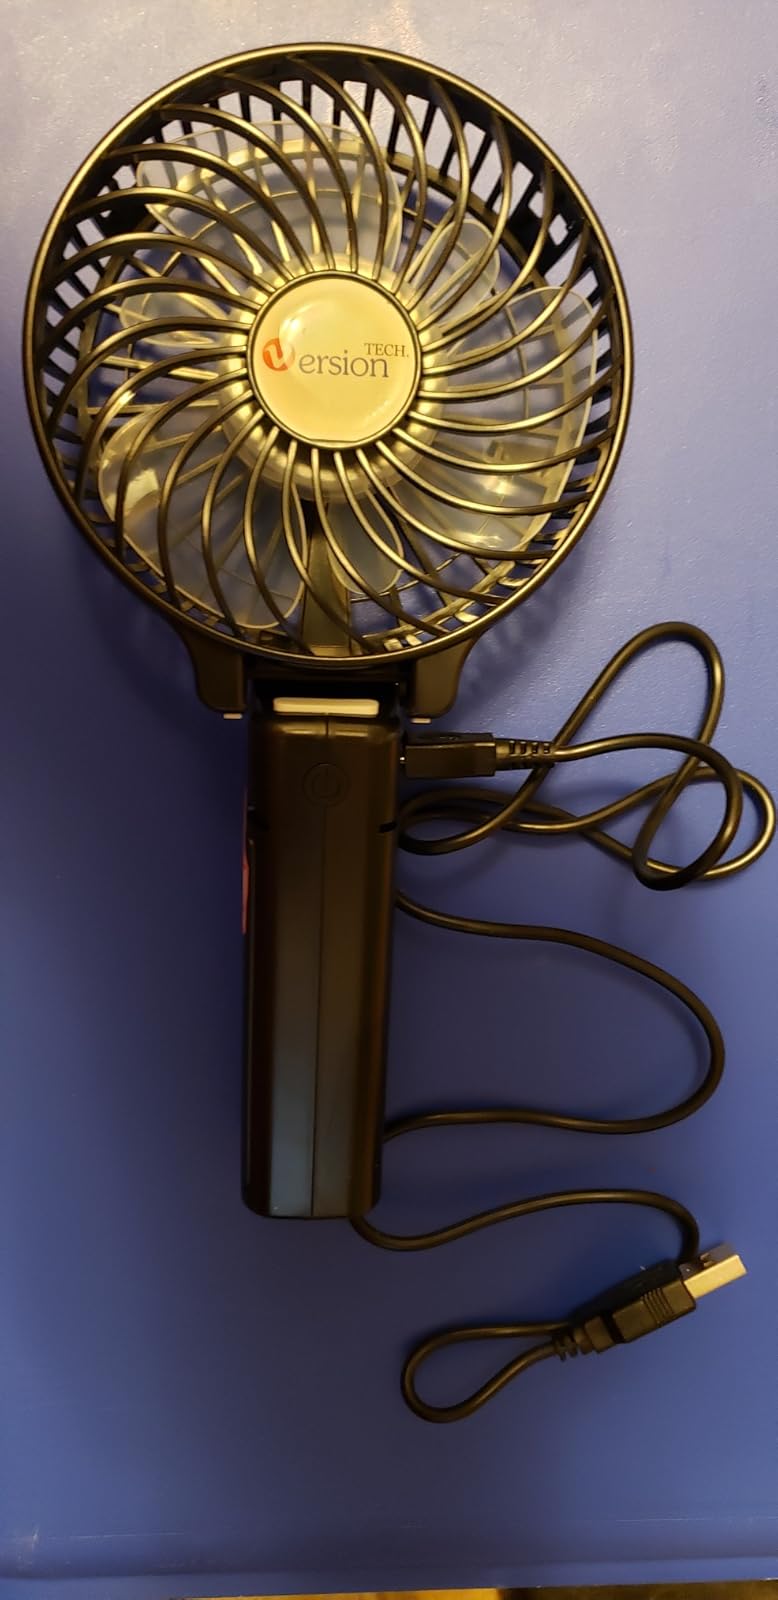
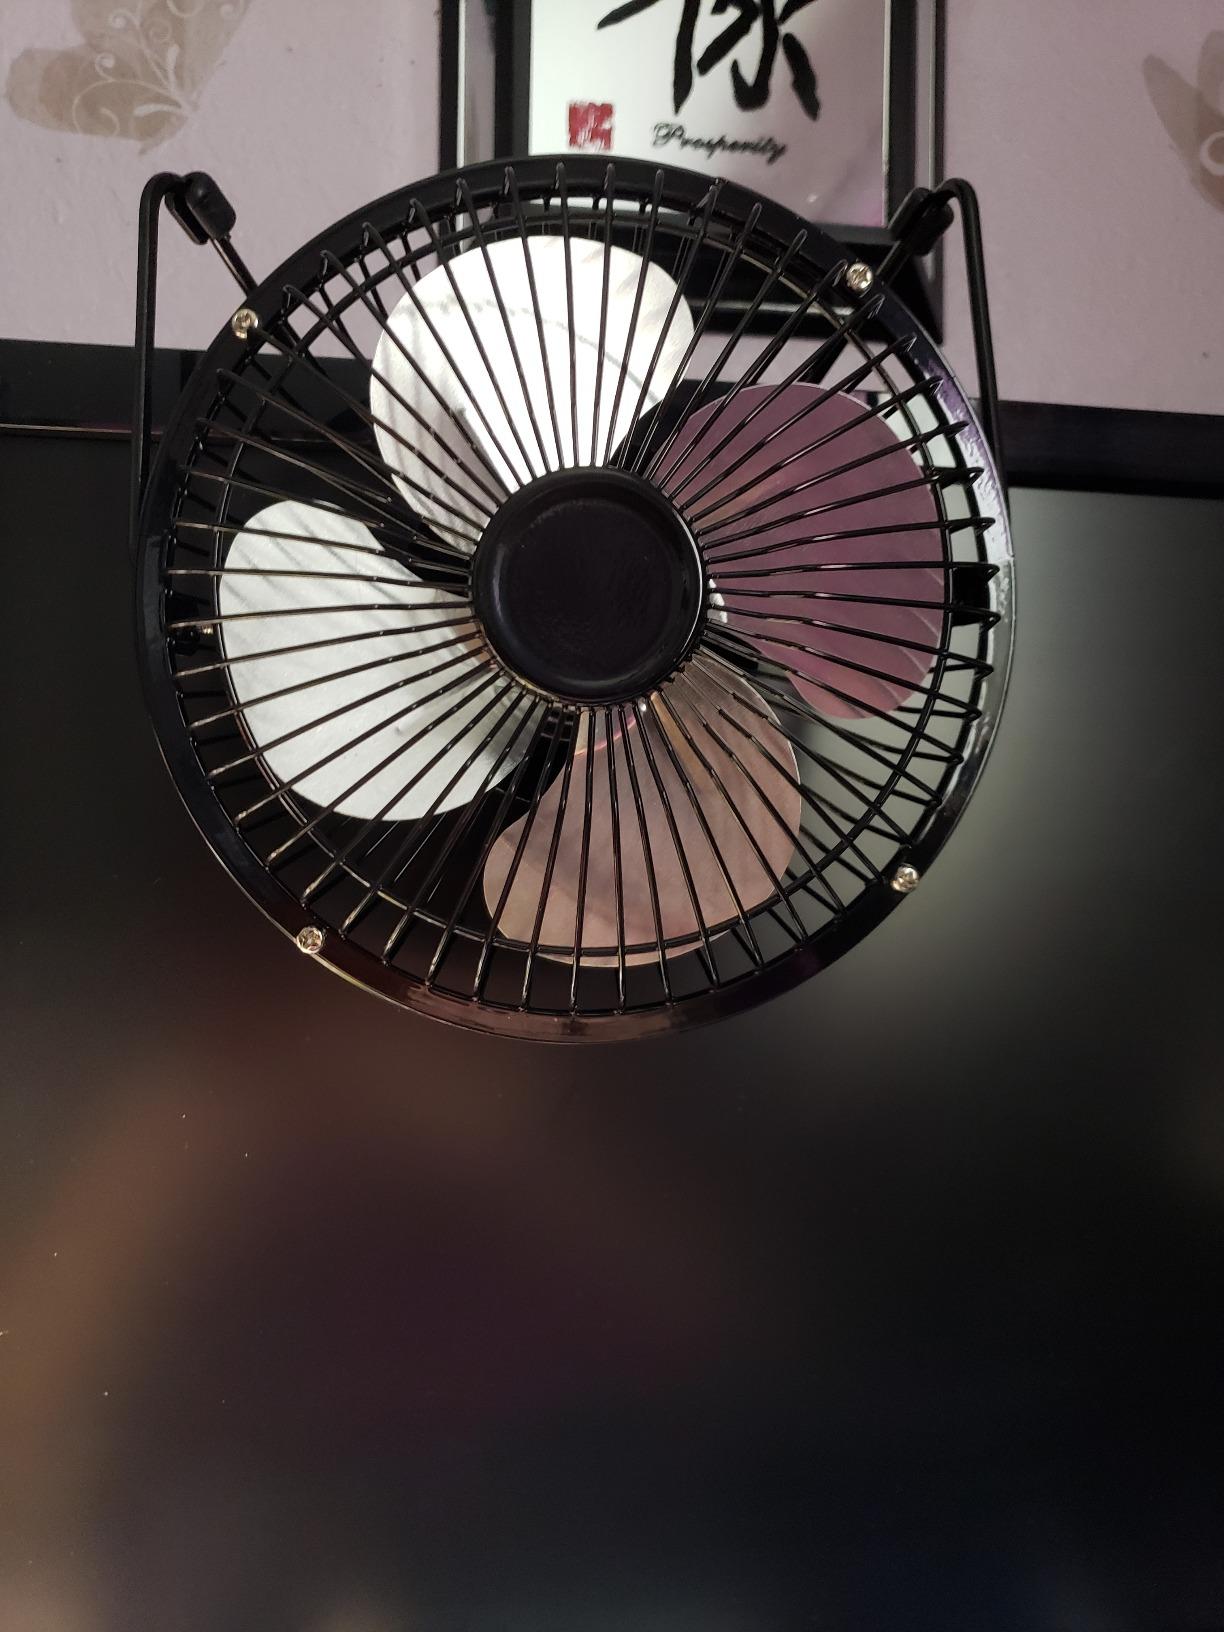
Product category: fan
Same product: no